50th Street station (IRT Broadway–Seventh Avenue Line)

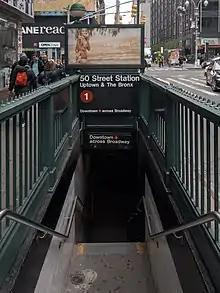
Entrance to uptown platform

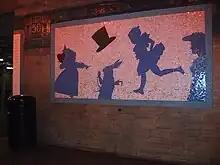
Liliana Porter's mosaic

Like other local stations, 50th Street has four tracks and two side platforms. The station is served by the 1 at all times and by the 2 during late nights; the center express tracks are used by the 2 train during daytime hours and the 3 train at all times. The station is between 59th Street–Columbus Circle to the north and Times Square–42nd Street to the south. The platforms were originally long, like at other local stations on the original IRT, but as a result of the 1958–1959 platform extension, became long.